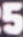
Number: 5